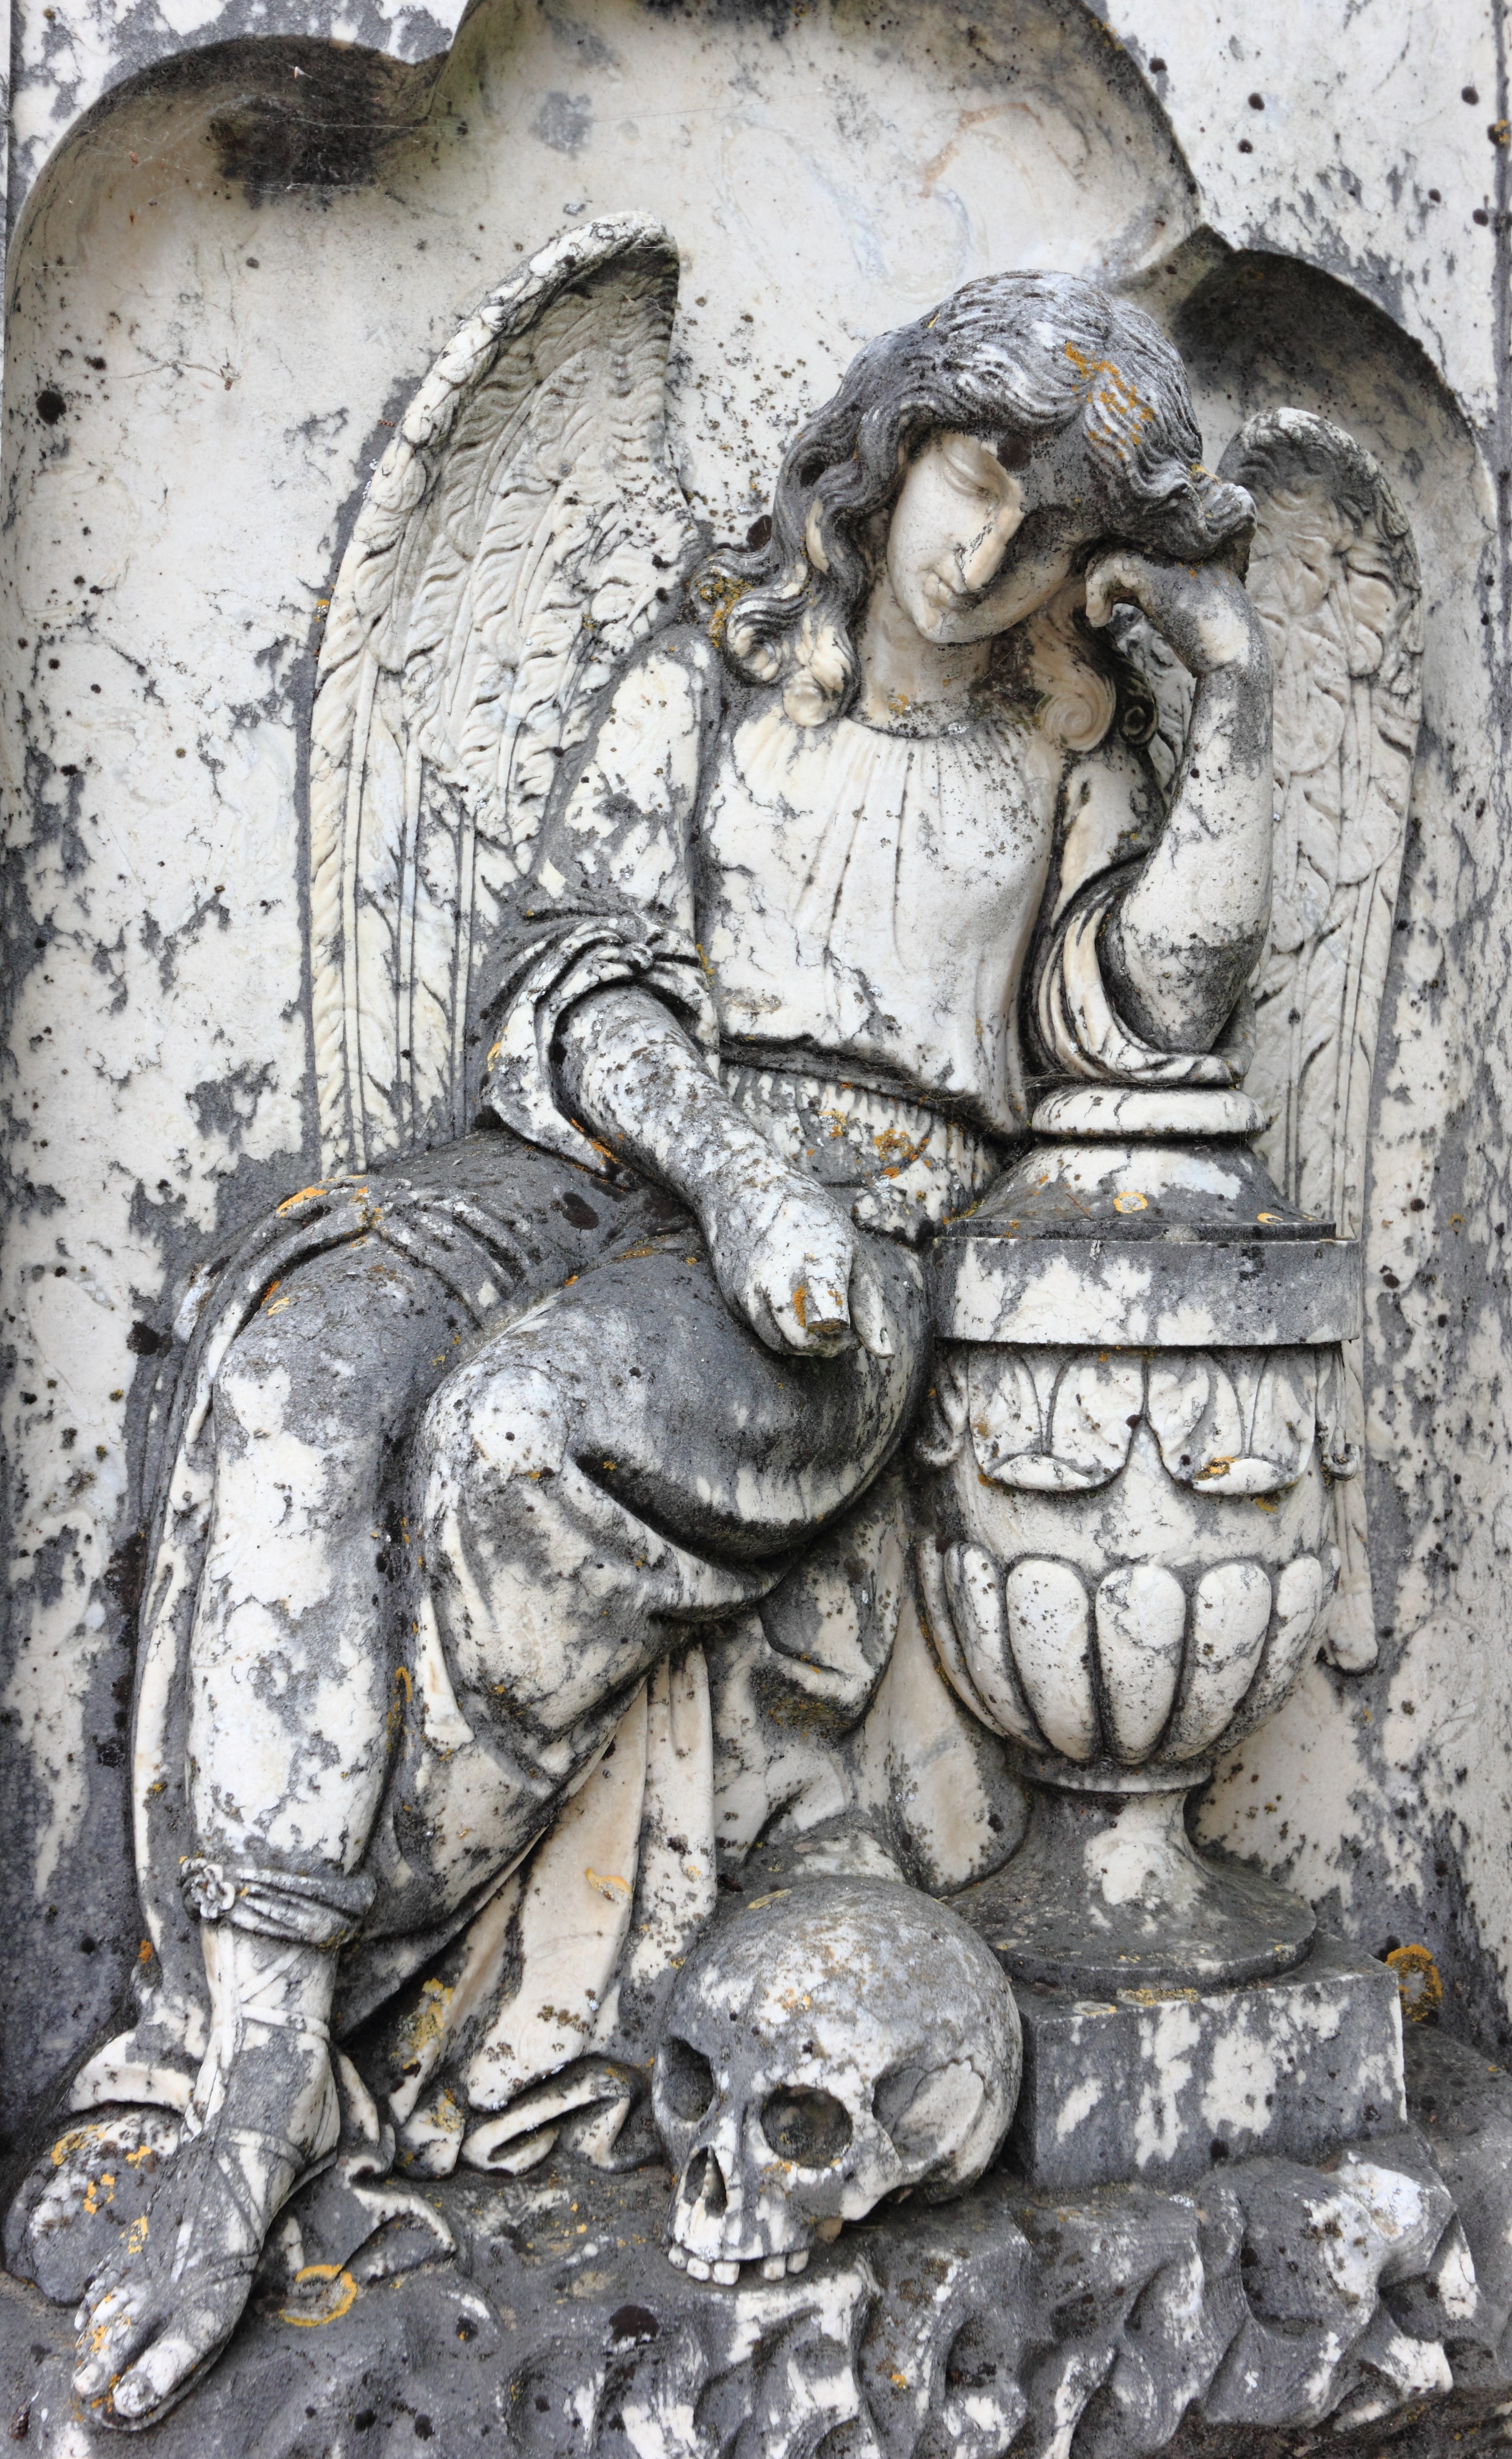
monument, statue, cemetery, grave, sculpture, angel, graveyard, art, sketch, drawing, temple, portugal, carving, relief, burial, mythology, evora, stone carving, ancient history